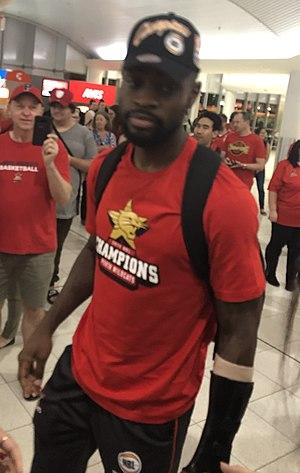
Terrico White est un basketteur américain évoluant en NBA au poste d'arrière.